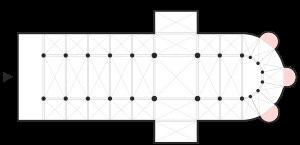
Cette page présente sous une forme graphique le vocabulaire concernant les principales parties du plan type d'une église.